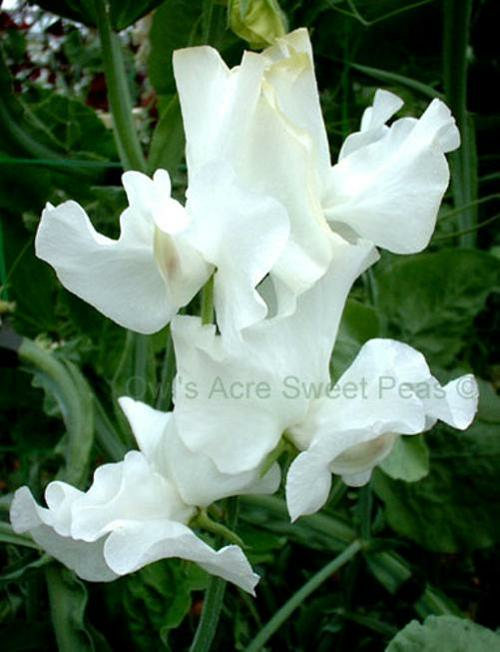
Flower: sweet pea